Amelle Berrabah

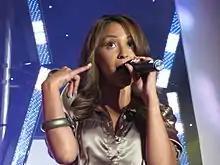
Berrabah performing at Kidscape in London in 2007

After the commercial disappointment of "Catfights and Spotlights", the group began working on the album "Sweet 7", signing with Roc Nation and working with their in-house producers in the US. Around this time, Berrabah also featured on "Never Leave You" by Tinchy Stryder in 2009, the single debuted at number one in the UK. The first single, "Get Sexy", from "Sweet 7" was released soon after and reached number 2 on the UK charts. Prior to shooting the video for the second single, RedOne production "About a Girl", Berrabah was rumoured to have left the group. She had missed two engagements promoting the album. It was later revealed that in fact Buchanan had been removed due to disagreements with Berrabah and Range, and replaced by Jade Ewen. Berrabah and Range had earlier quit the Sugababes claiming that they could not work in the group any longer, their management then retained them and removed Buchanan instead. Following these events, Berrabah checked into a European health clinic for a three-week stay, citing "severe nervous exhaustion". "Sweet 7" was released in early 2010 after multiple delays from late 2009. It charted at number 14 on the UK Albums Chart.